Jean Brodie

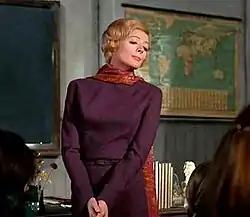
Maggie Smith as the title character in the film adaptation of "The Prime of Miss Jean Brodie"

Jean Brodie is the name of a fictional character in the Muriel Spark novel "The Prime of Miss Jean Brodie" (1961), as well as in the play and 1969 film of the same name—both by Jay Presson Allen—which were based on the novel.